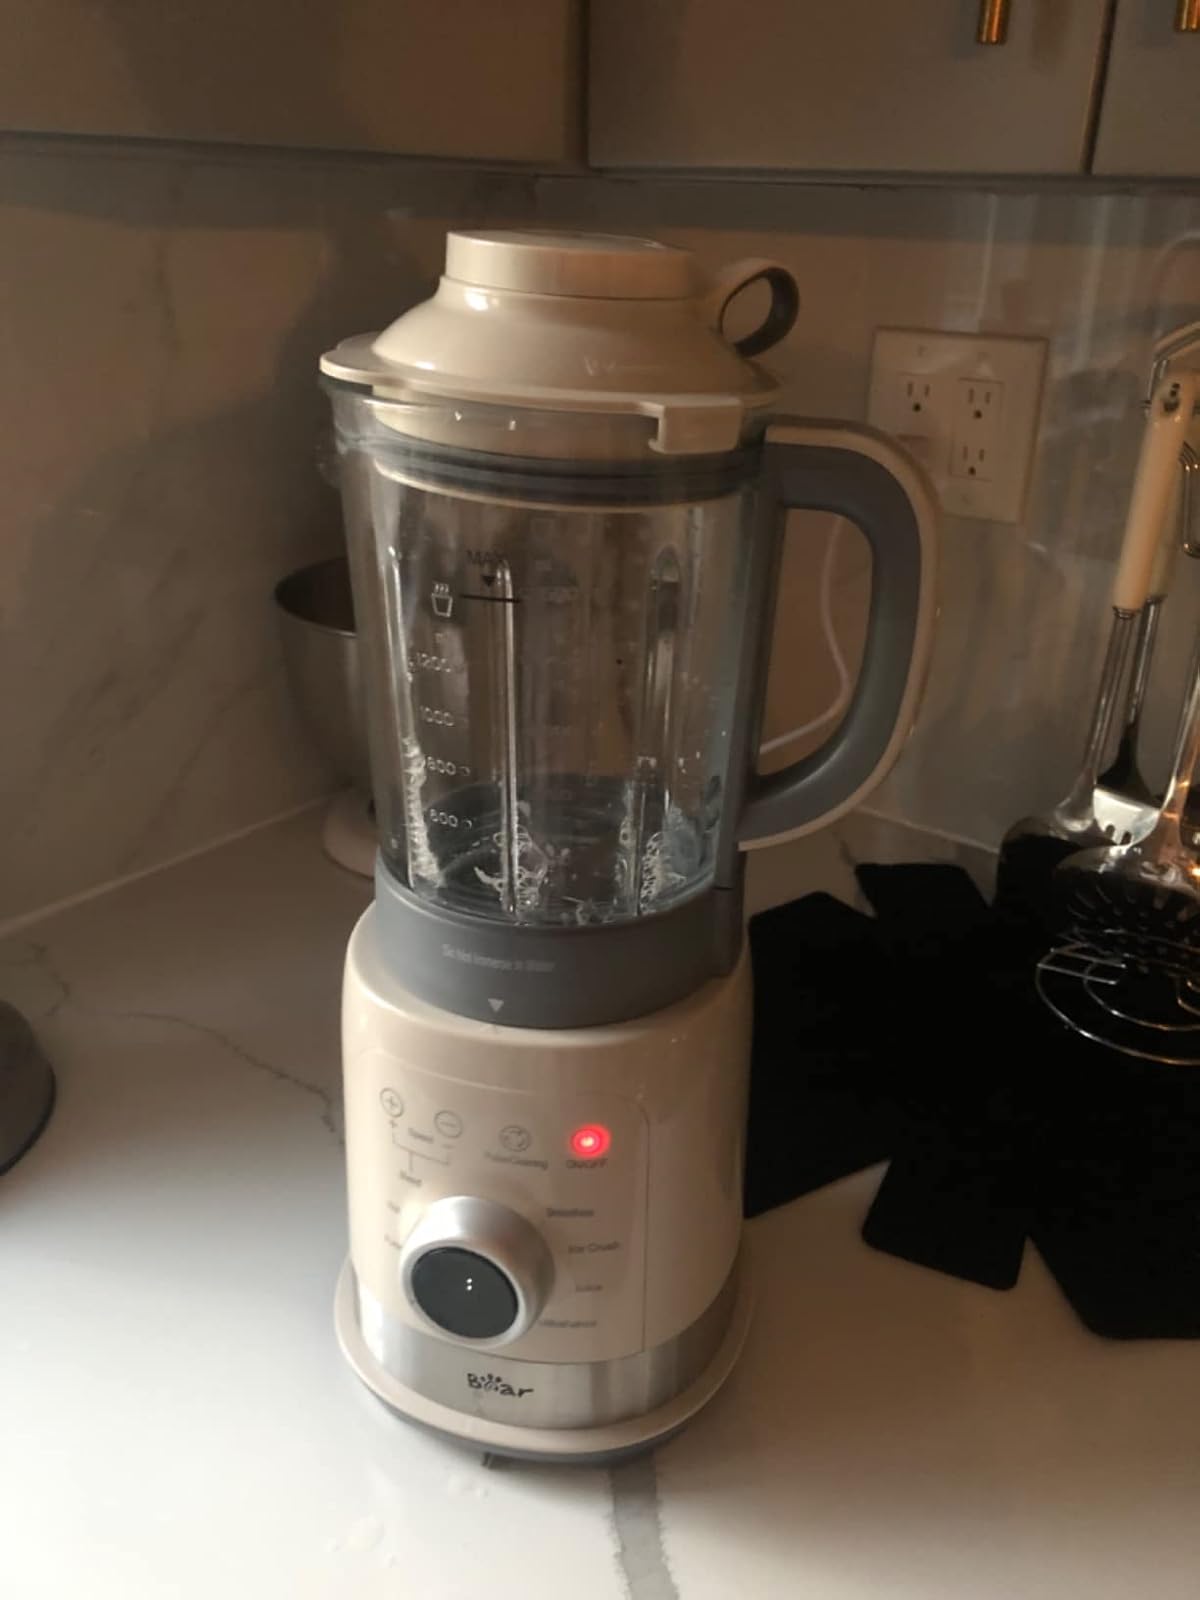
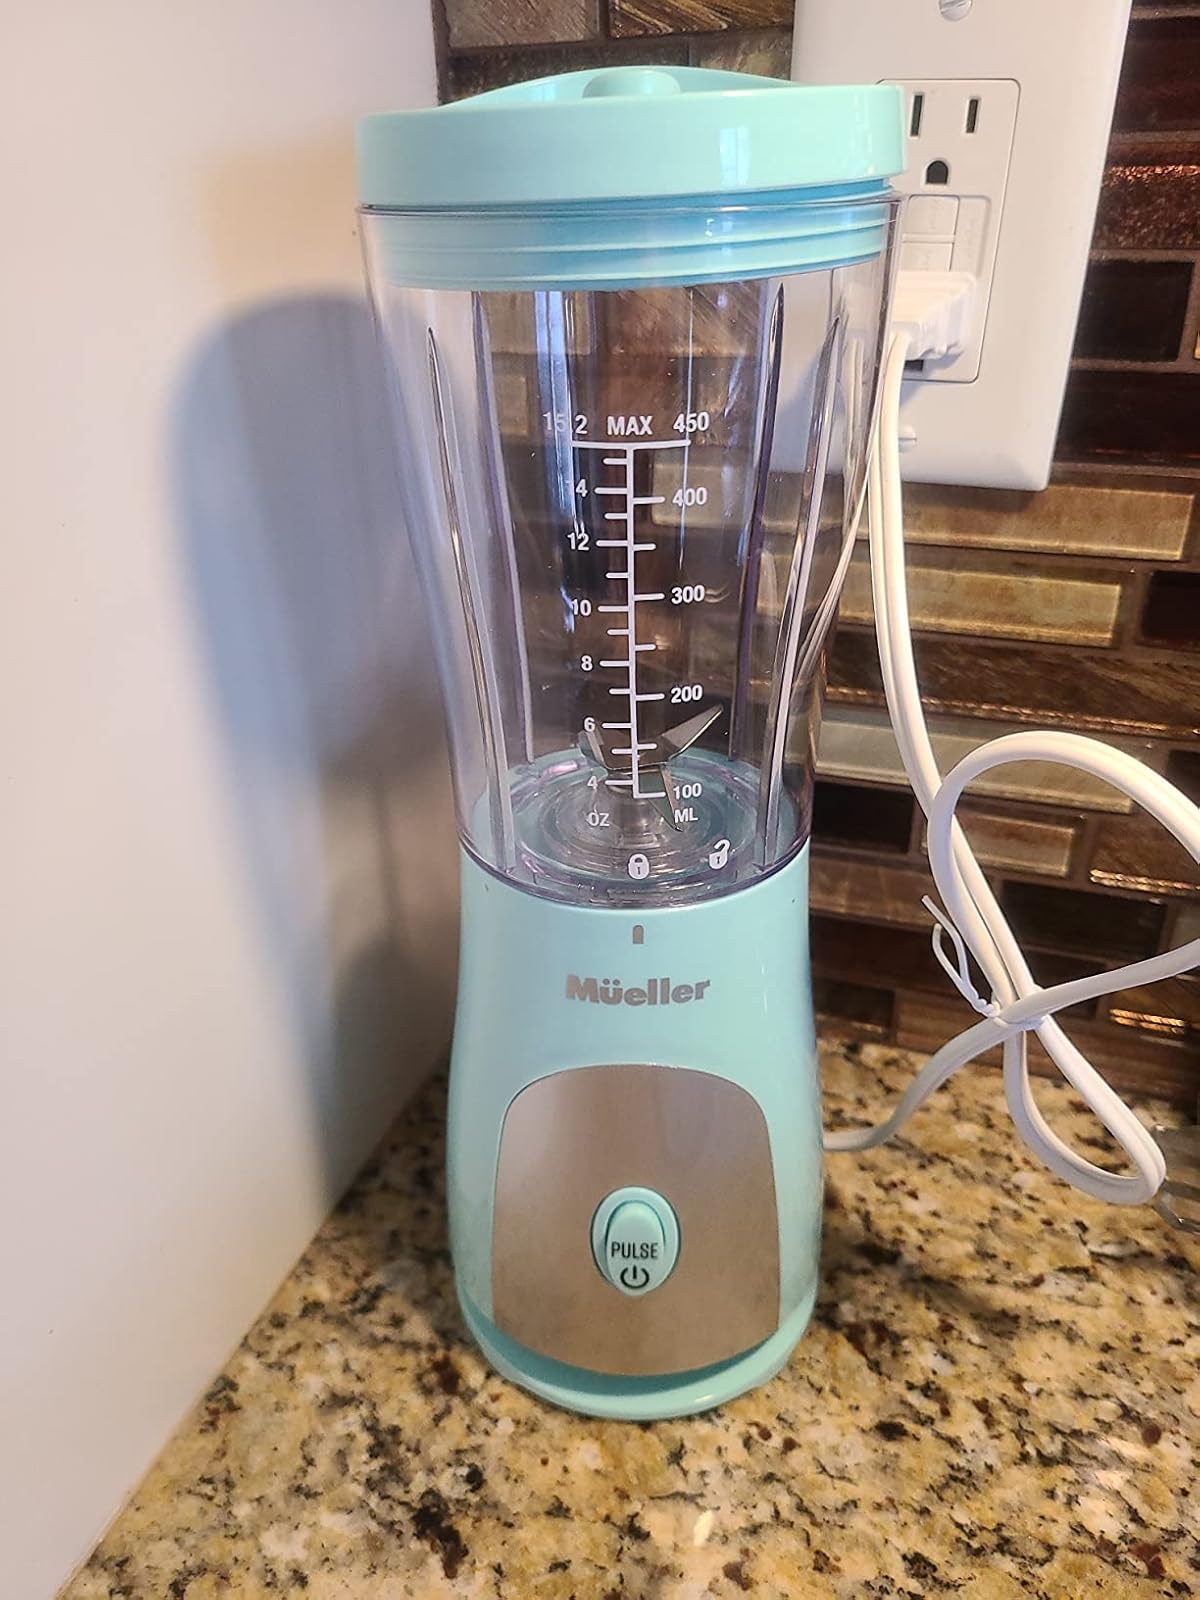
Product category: items_blender
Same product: no